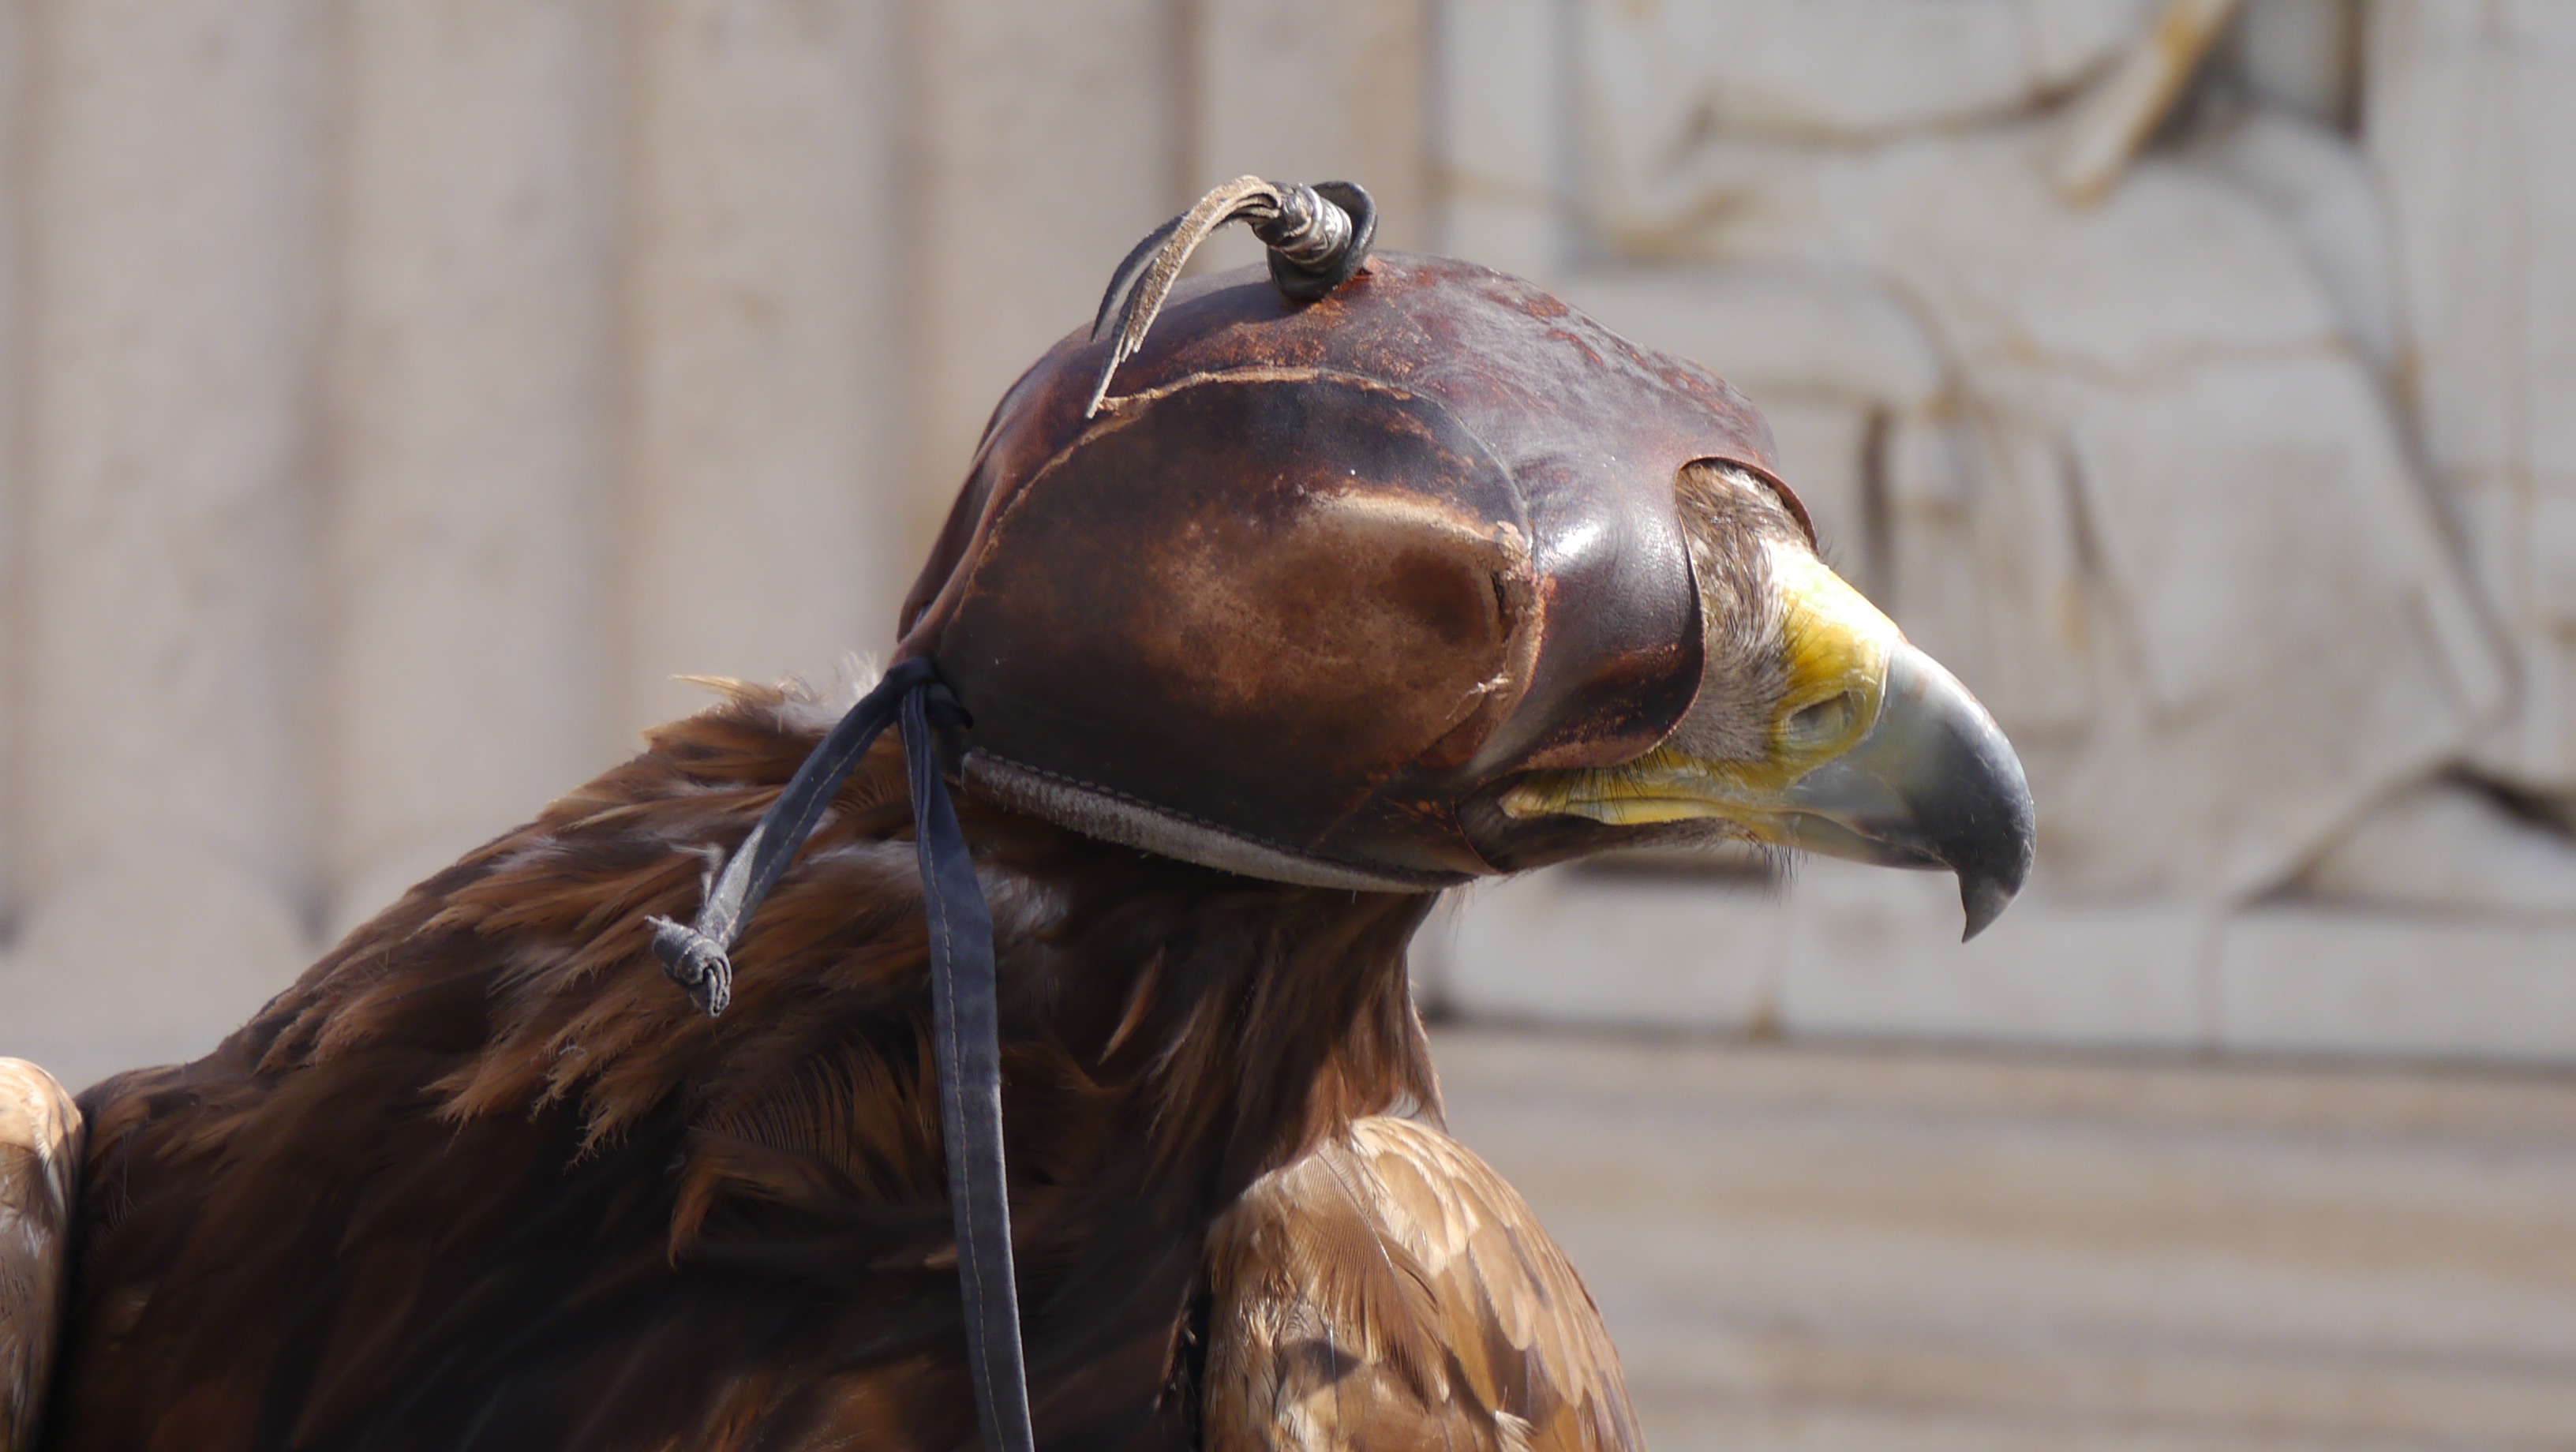
bird, wildlife, statue, beak, eagle, fauna, bird of prey, close up, duck, cap, vertebrate, vulture, falcon, attention, sas